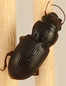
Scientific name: Cratacanthus dubius
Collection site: North Sterling NEON (STER), plot STER_035